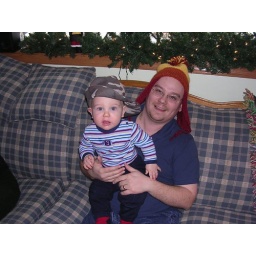
My boys in their new hats